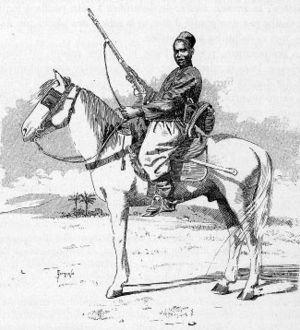
L' histoire de la cavalerie française est l'ensemble des faits historiques qui concernent ou impliquent l' « arme » de la cavalerie dans les armées françaises sous les divers régimes politiques et aux diverses périodes qui marquèrent l'histoire militaire de la France.
Les Spahis sénégalais sont une unité de cavalerie de l'armée française de la colonie du Sénégal. À partir de 1960, ils deviennent la composante principale de la Garde présidentielle de la République du Sénégal.